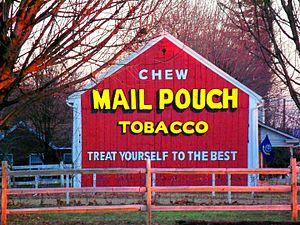
Brickerville est une census-designated place du comté de Lancaster, dans l'État de Pennsylvanie, aux États-Unis. Rattachée au township d'Elizabeth, elle compte 1 309 habitants en 2010.